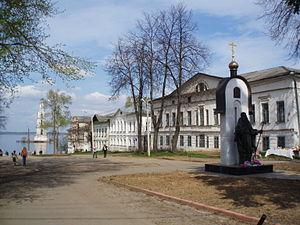
Kaliazine est une ville de l'oblast de Tver, en Russie, et le centre administratif du raïon Kaliazinski. Sa population s’élevait à 13 394 habitants en 2014.